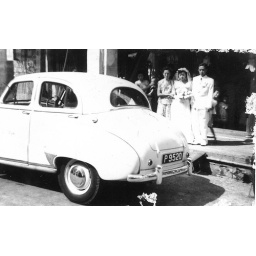
This wedding was in Chinatown, Singapore. The white attire worn by the groom was the fashion in the 1950s.